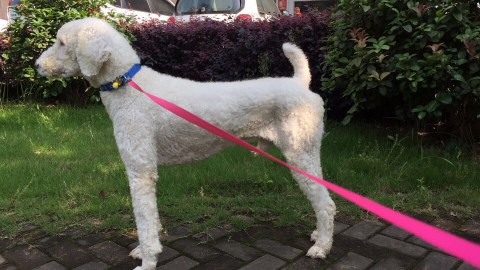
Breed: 316-n000118-standard_poodle